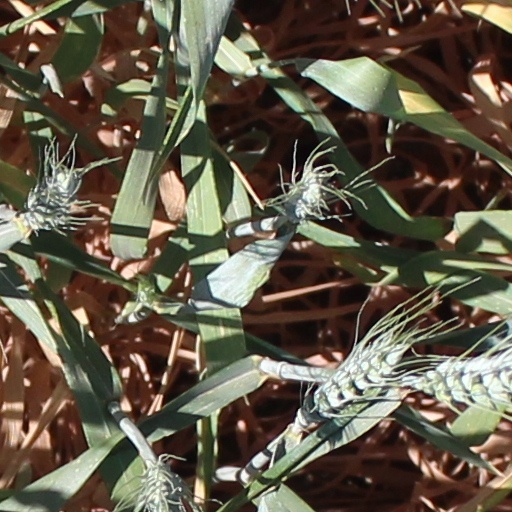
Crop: wheat